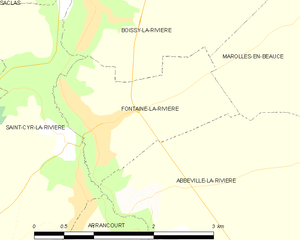
Carte des communes françaises Fontaine-la-Rivière